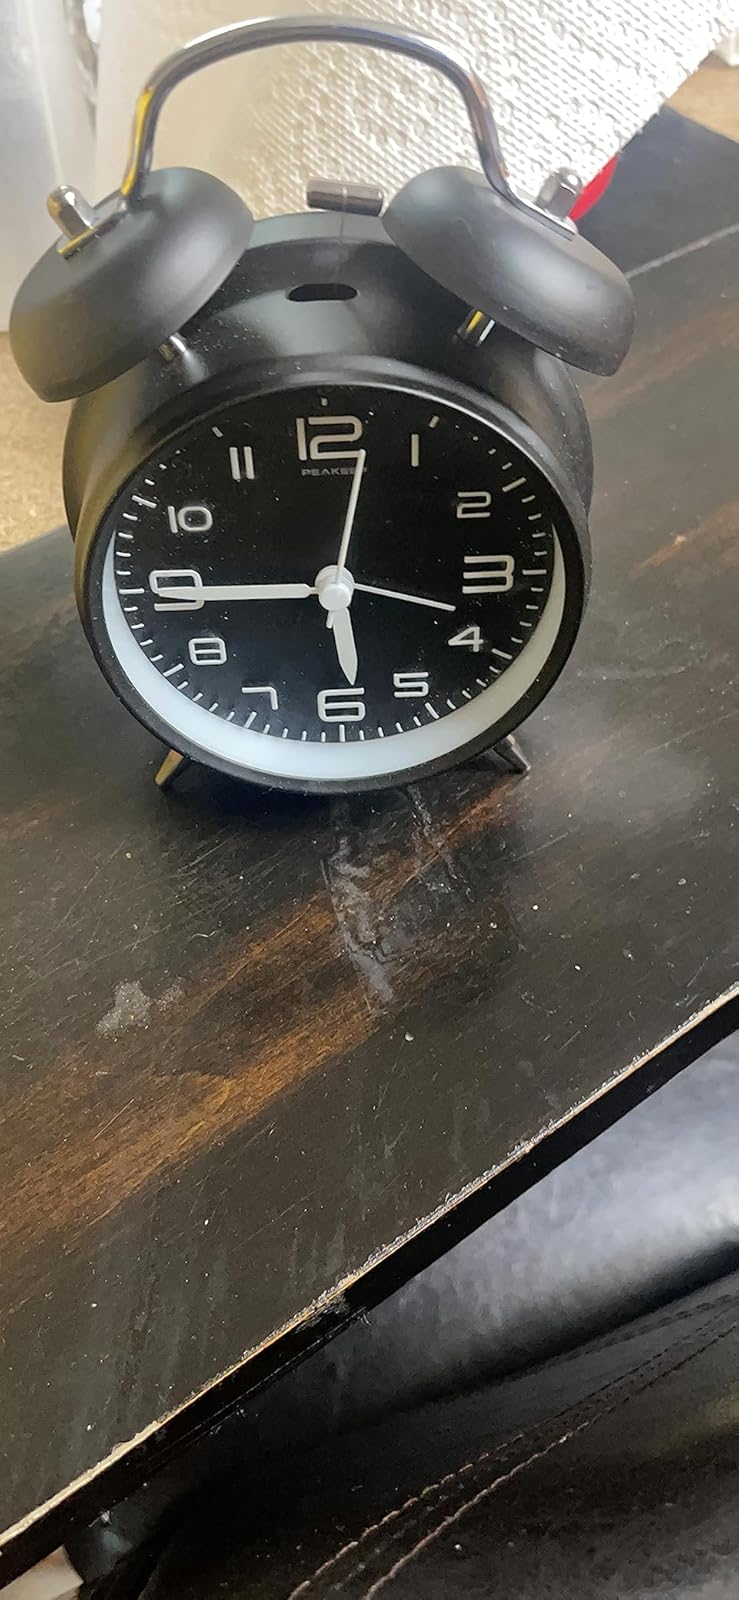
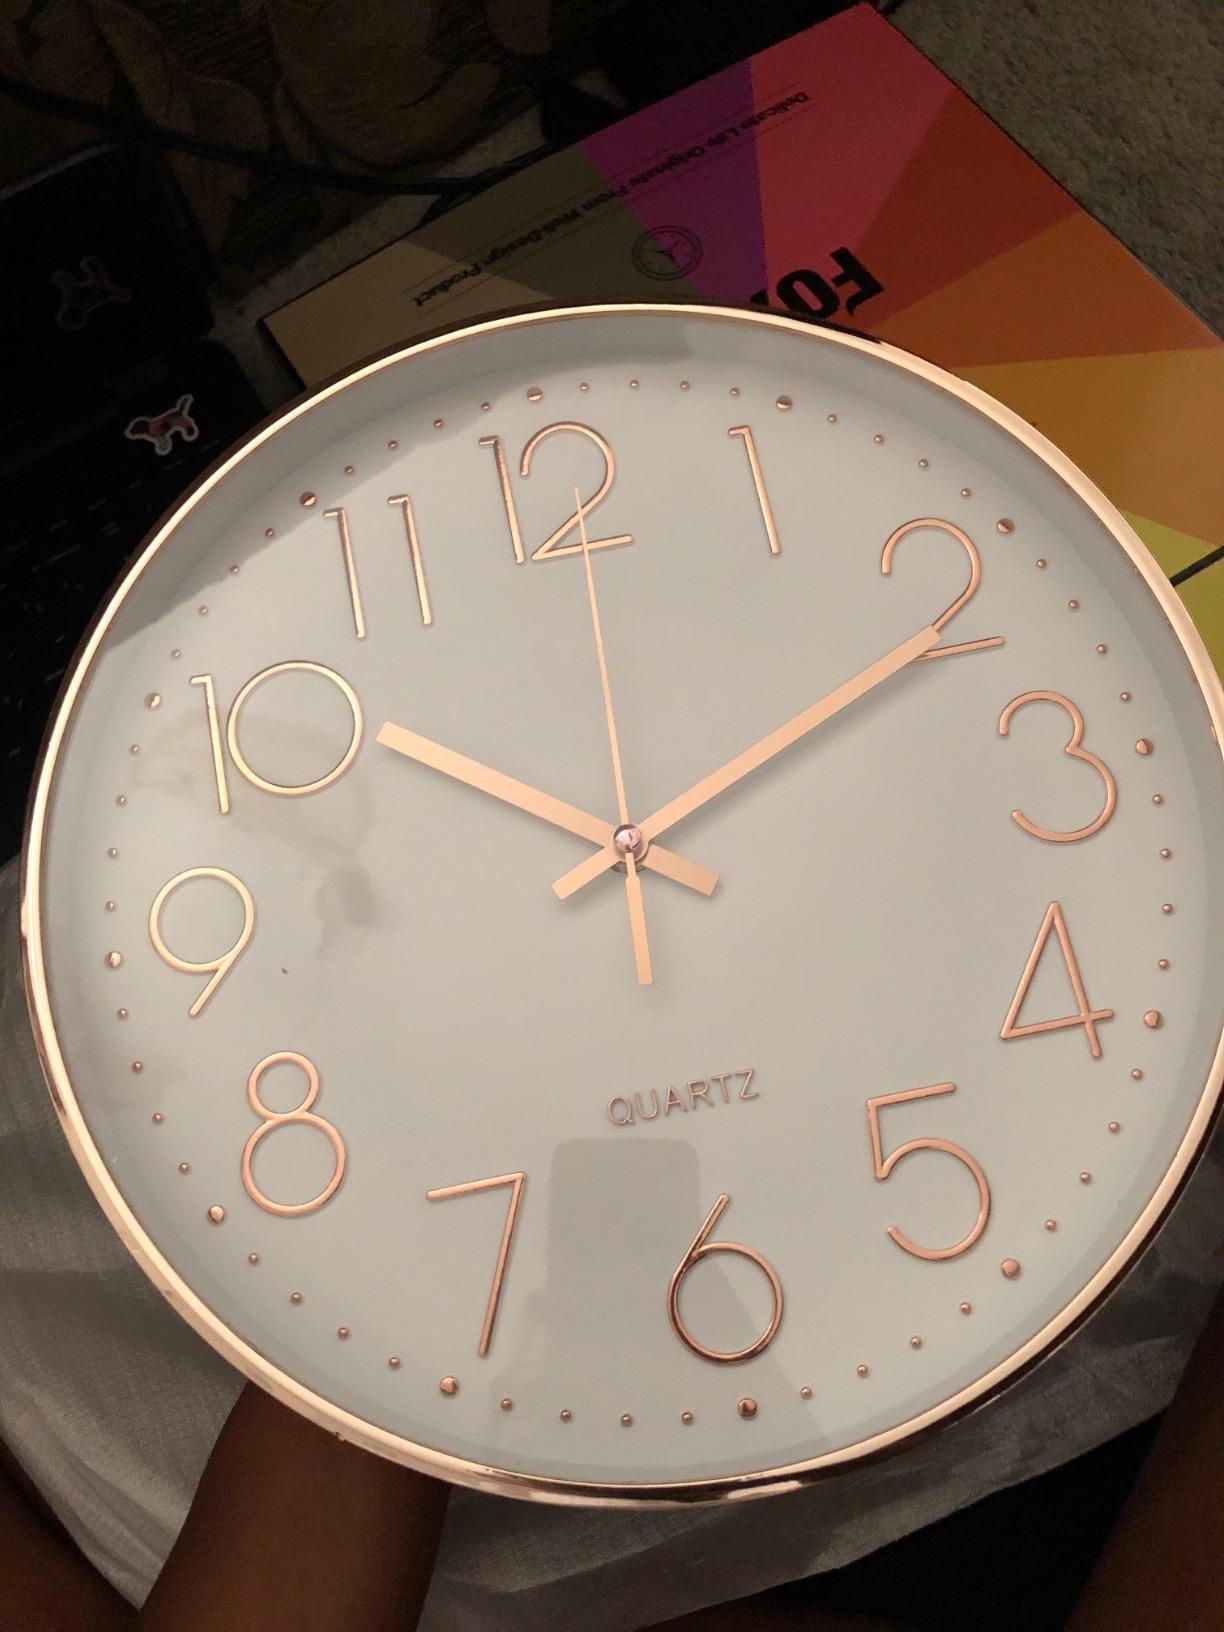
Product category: clock
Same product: no